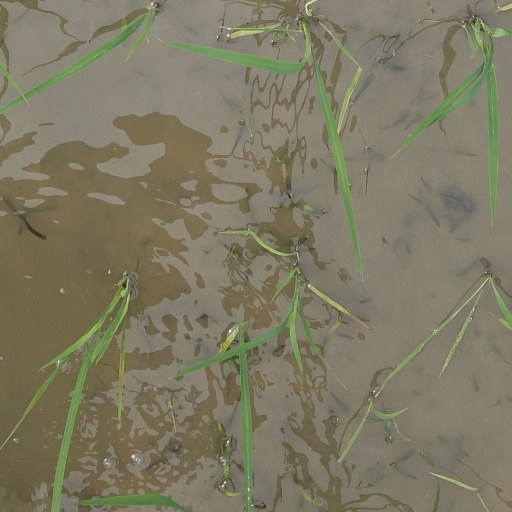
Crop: rice